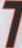
Number: 7